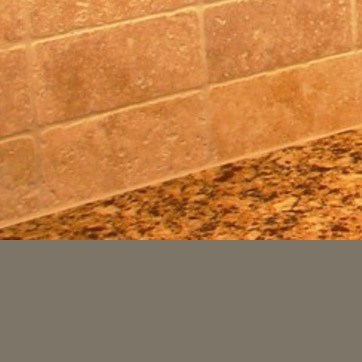
Material: polishedstone